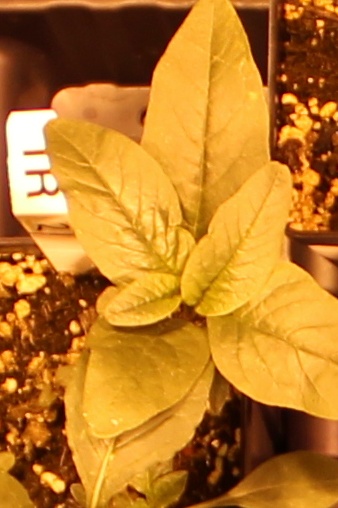
Label: Waterhemp